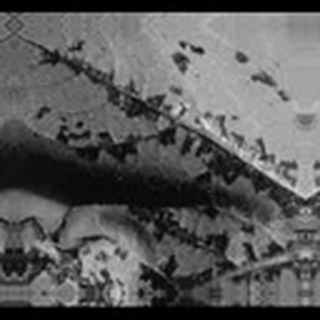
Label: cotton_bacterial_blight